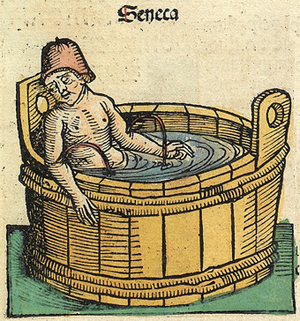
Sénèque, né à Cordoue, dans le sud de l'Espagne, entre l'an 4 av. J.-C. et l'an 1 apr. J.-C., mort le 12 avril 65 apr. J.-C., est un philosophe de l'école stoïcienne, un dramaturge et un homme d'État romain du Iᵉʳ siècle. Il est parfois nommé Sénèque le Philosophe, Sénèque le Tragique ou Sénèque le Jeune pour le distinguer de son père, Sénèque l'Ancien.